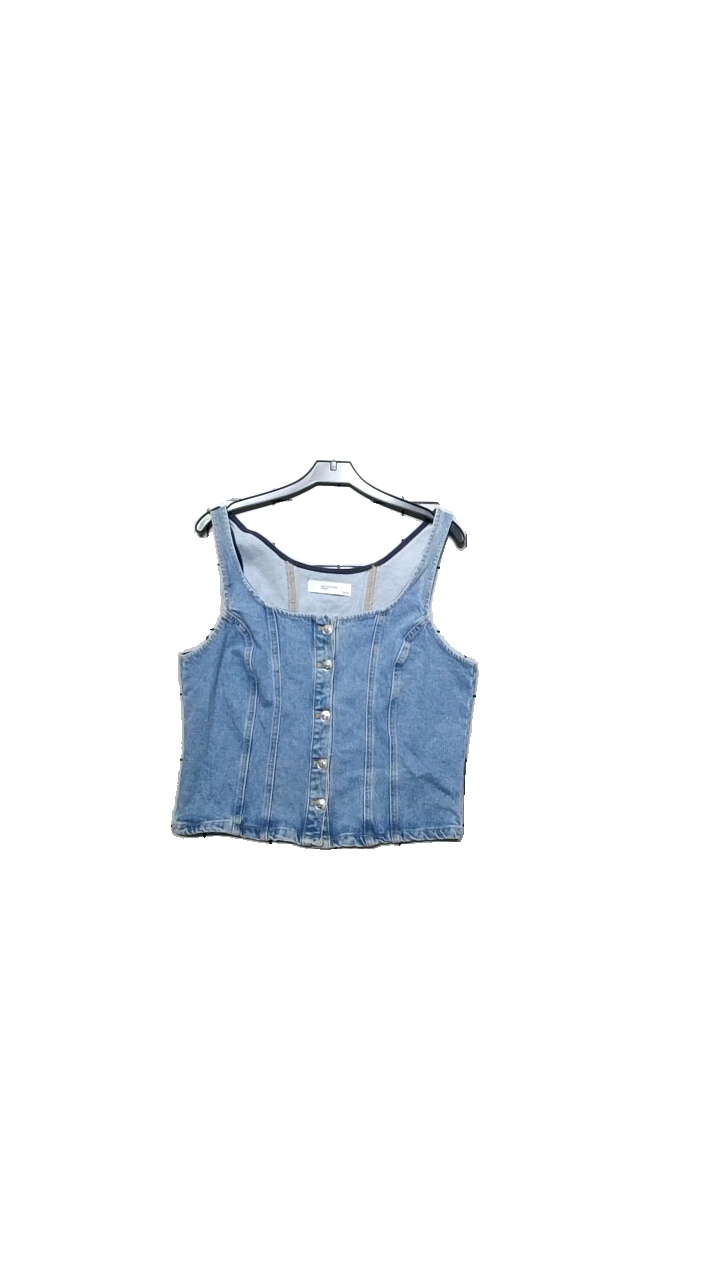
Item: Vest (Ladies)
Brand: Reserved Denim
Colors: Blue
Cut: Regular
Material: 99%Cotton,1%Elastan
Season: All
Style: Denim
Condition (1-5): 4
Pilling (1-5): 4
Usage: Reuse
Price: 50-100